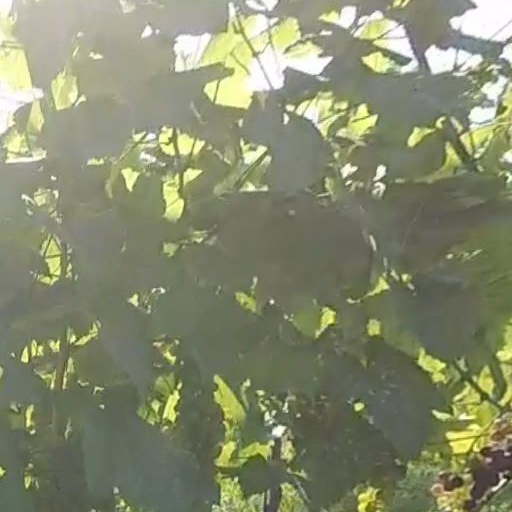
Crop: grape